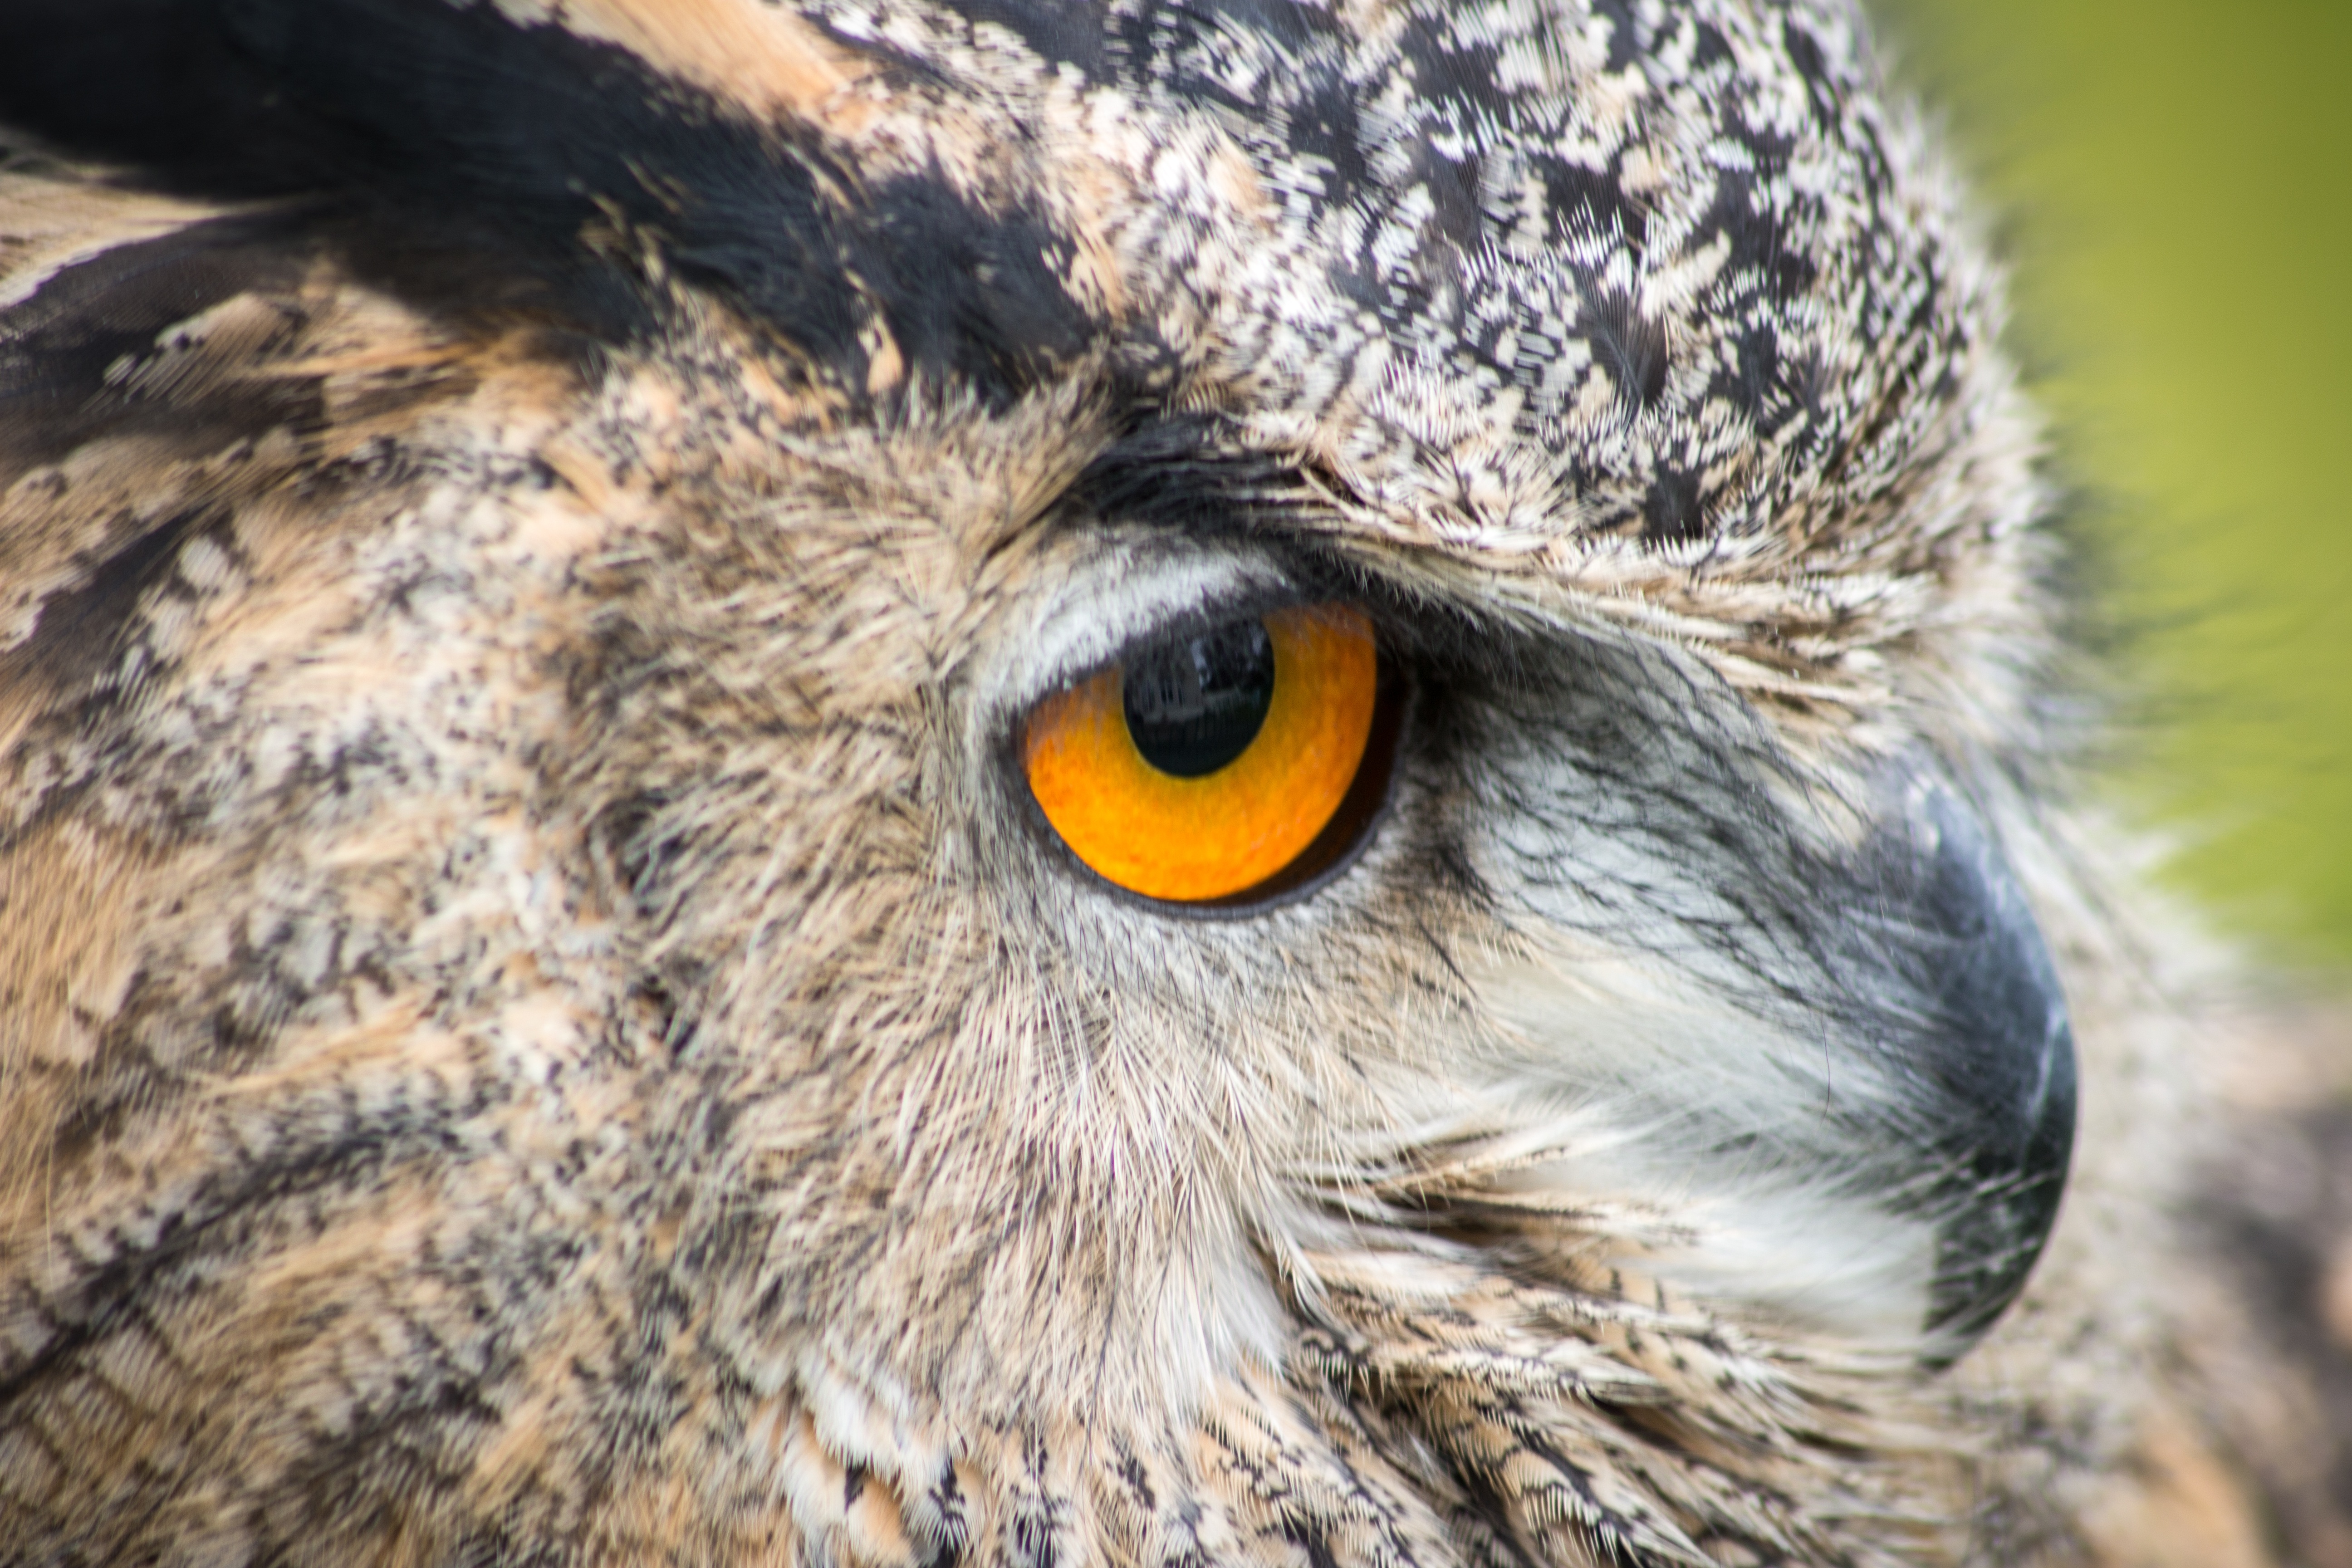
bird, wildlife, wild, beak, owl, fauna, bird of prey, close up, eye, head, vertebrate, prey